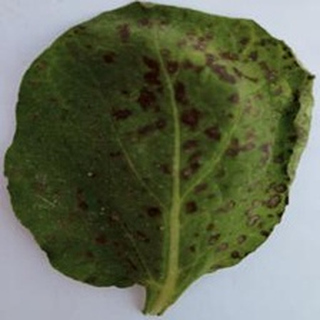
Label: potato_early_blight